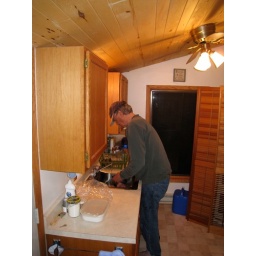
Paul in kitchen finishing fish cleaning